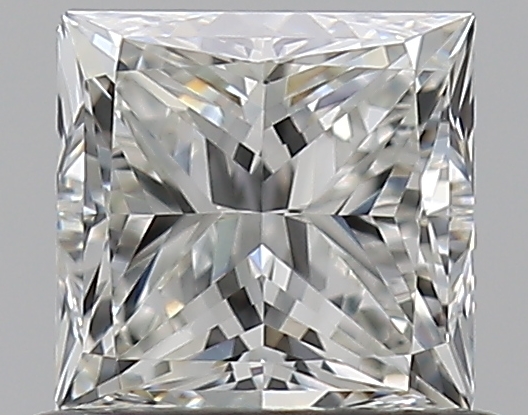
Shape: princess
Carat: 0.7
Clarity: VS2
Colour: I
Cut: GD
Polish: EX
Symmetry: GD
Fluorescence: N
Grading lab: GIA
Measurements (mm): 4.7 x 4.53 x 3.56